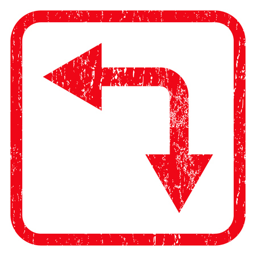
bifurcation arrow left down rubber seal stamp watermark .